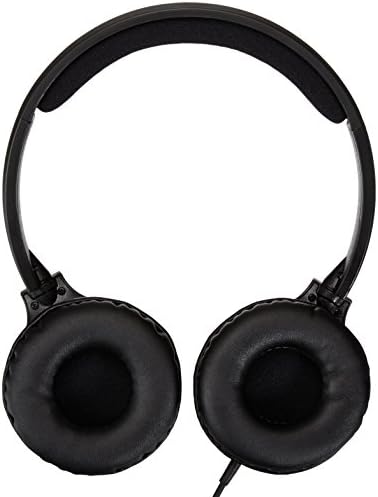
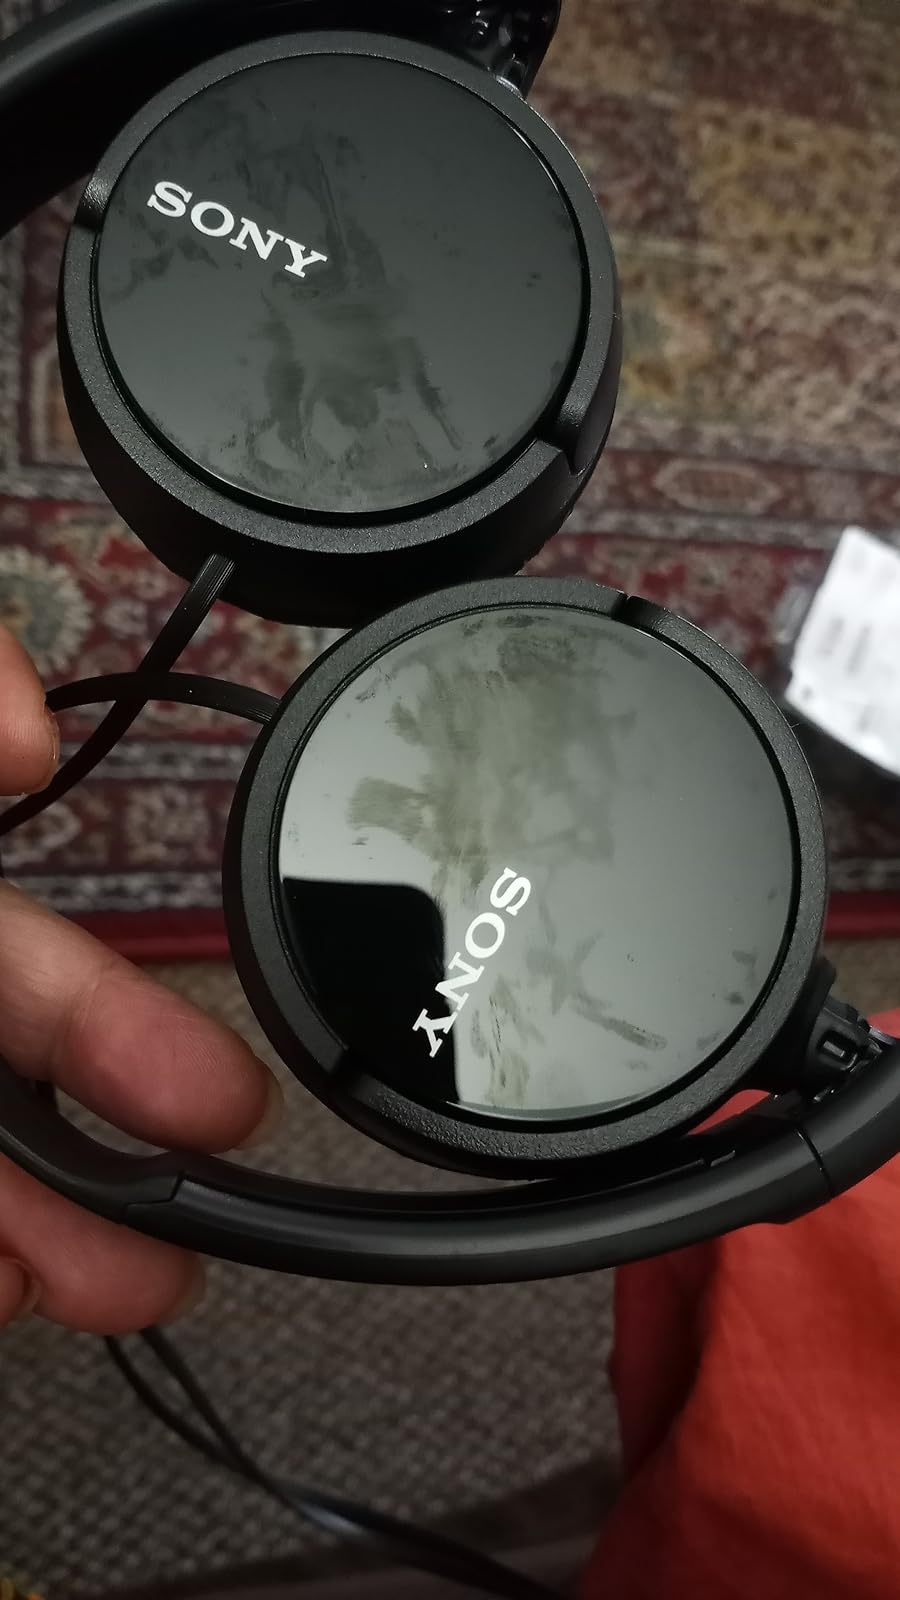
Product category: headphones
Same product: no